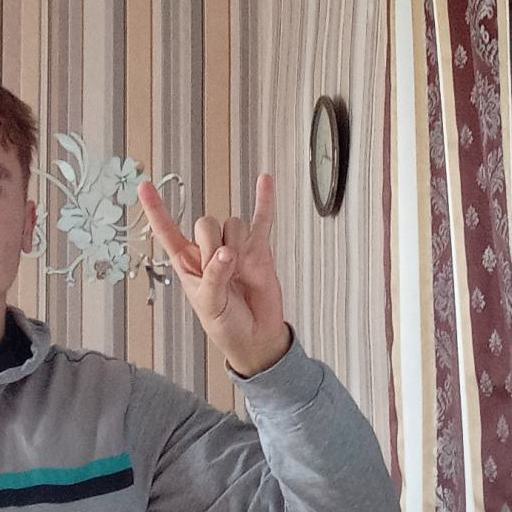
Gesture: rock